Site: brandenburg
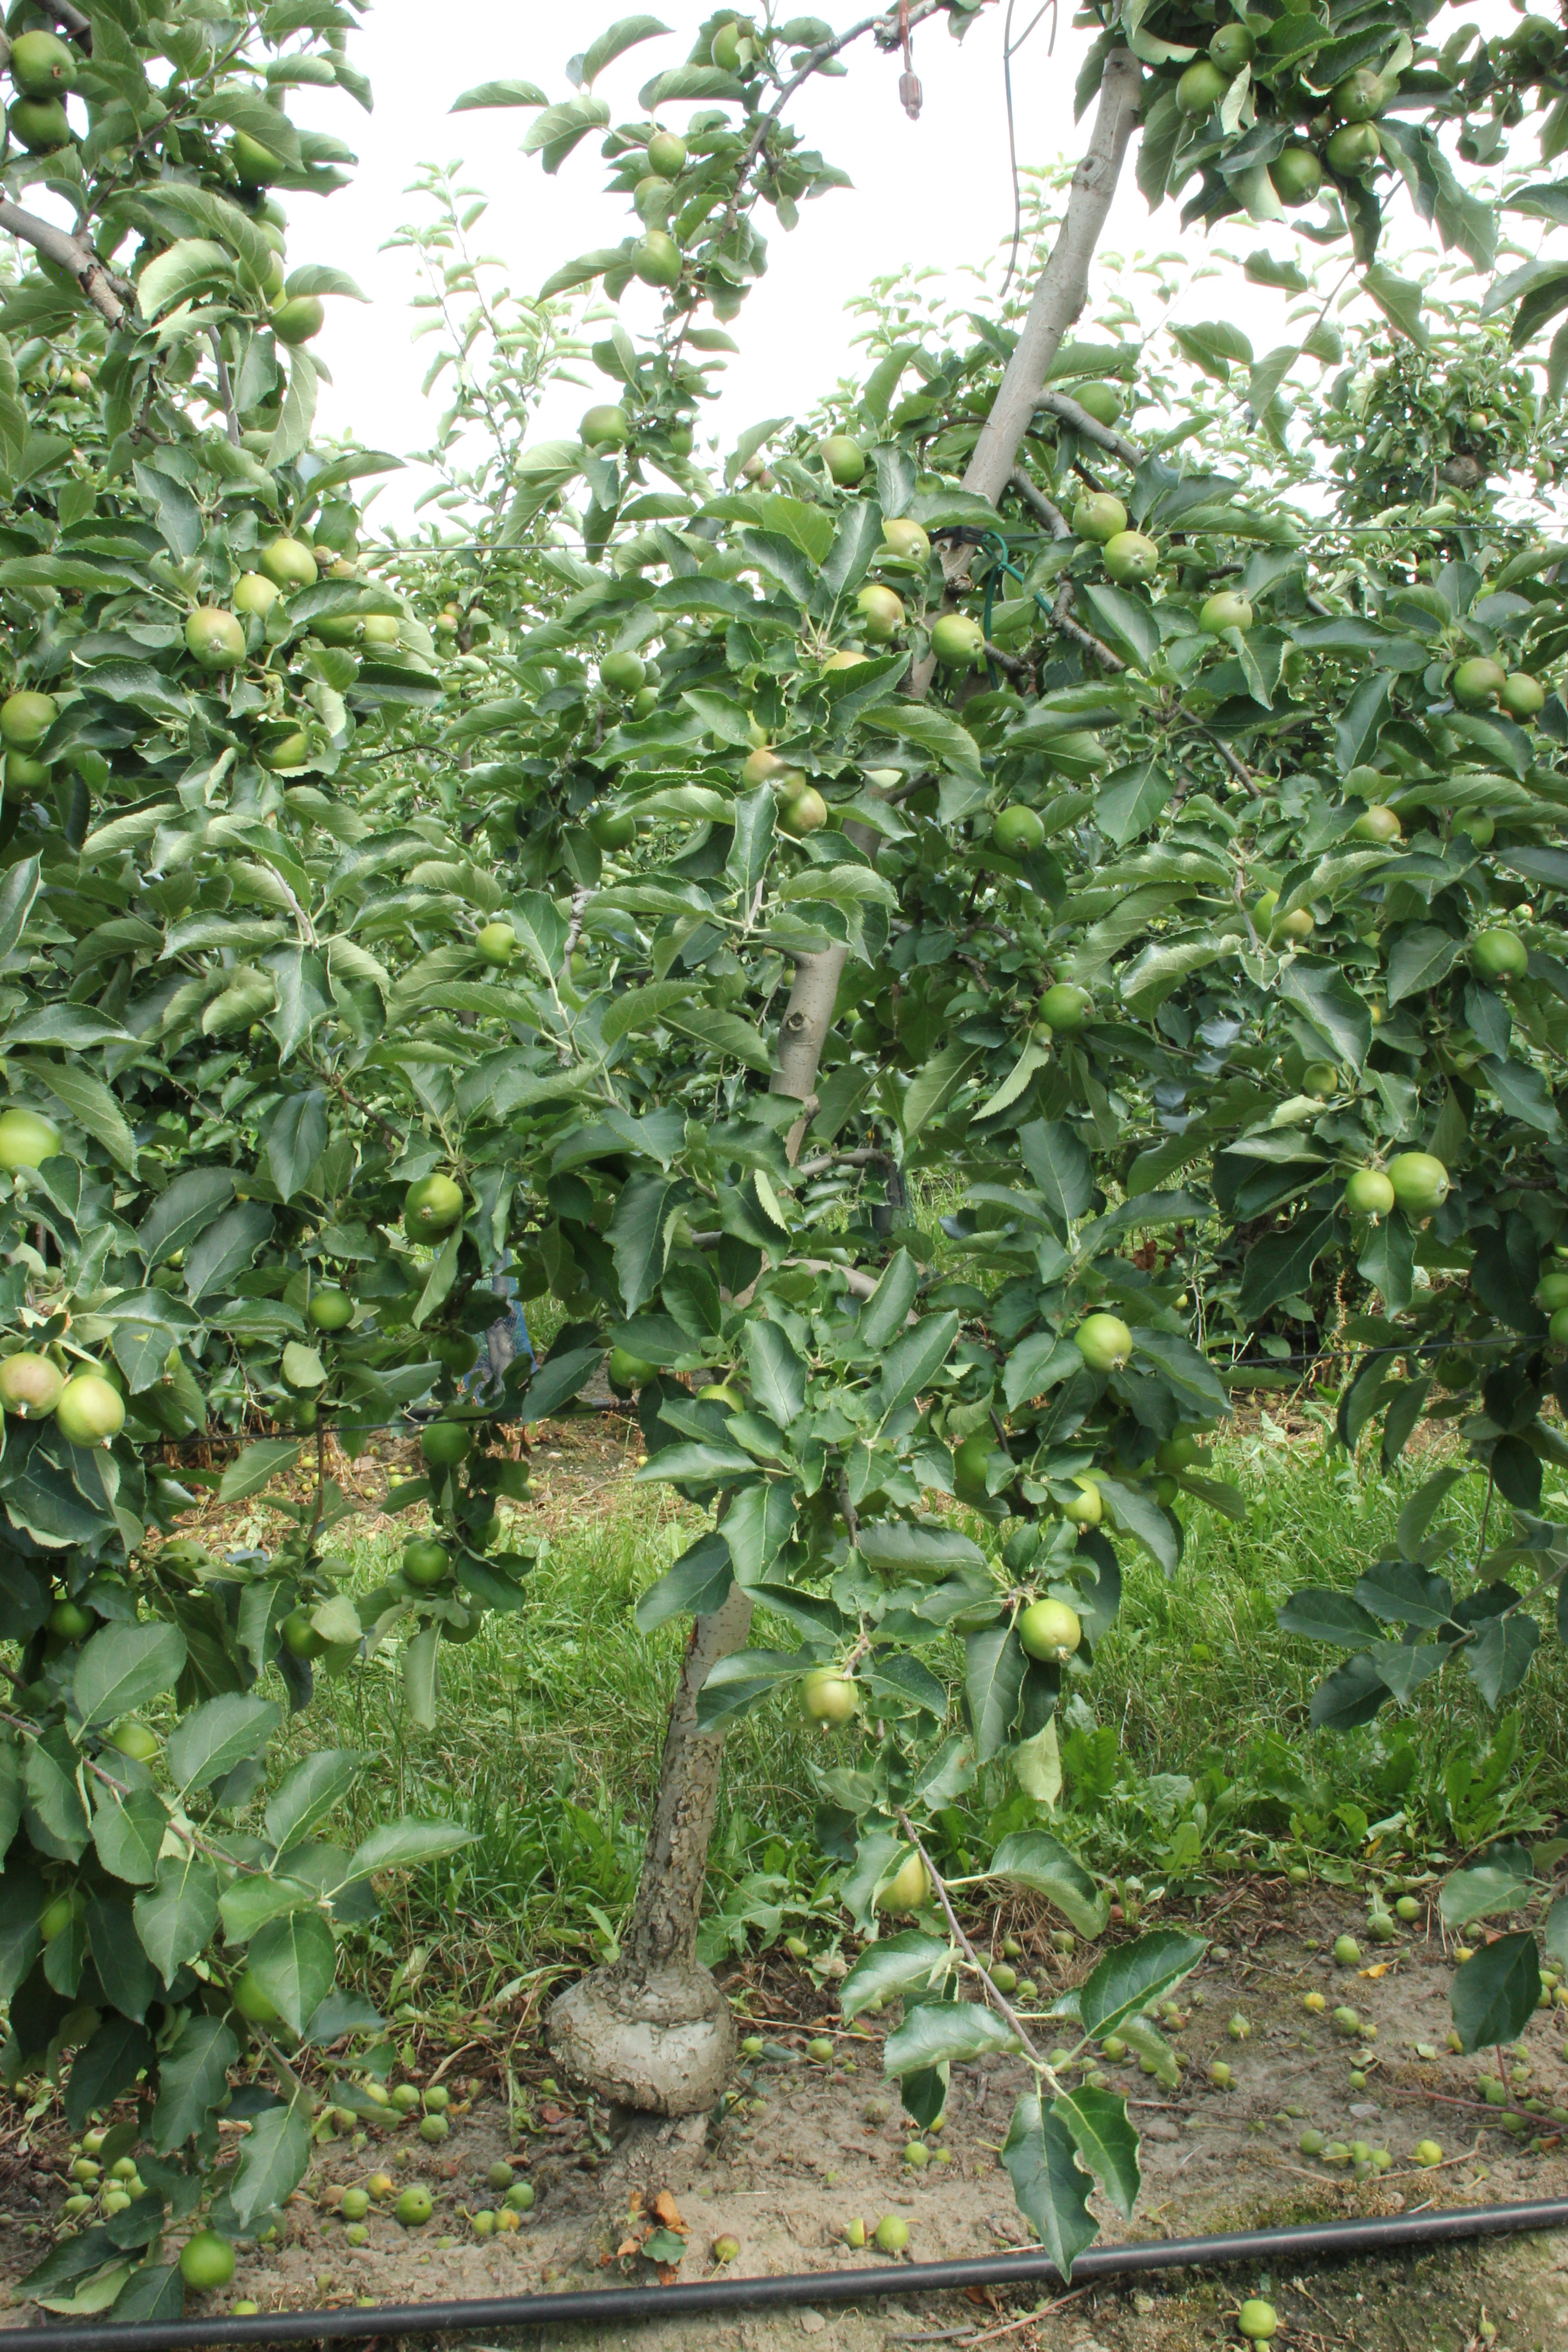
Growth stage (BBCH 74): Development of fruit